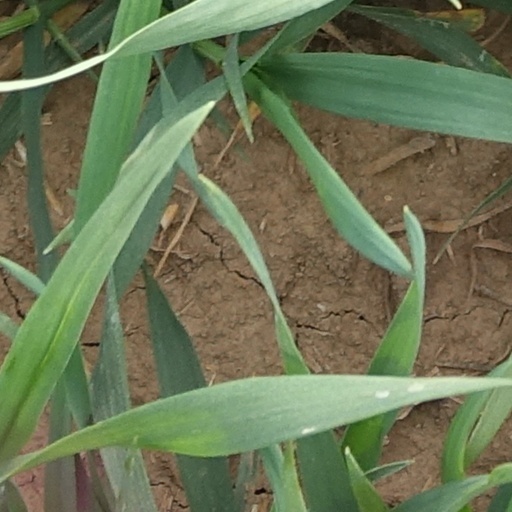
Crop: wheat